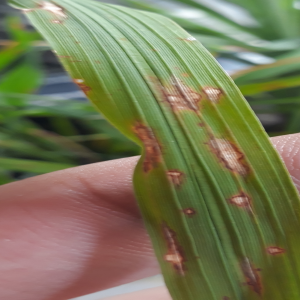
Disease: Blast